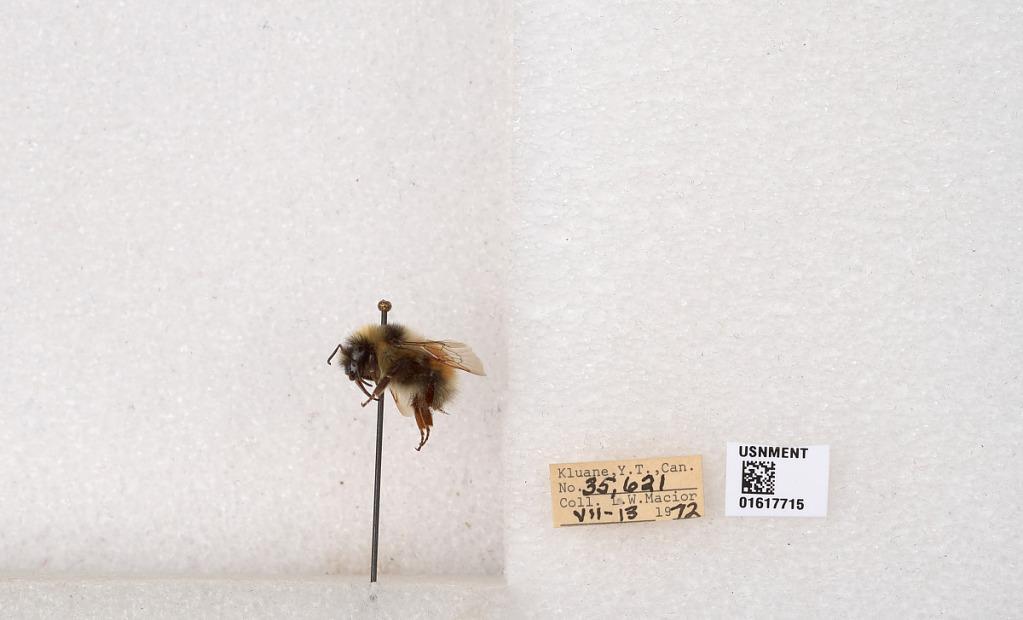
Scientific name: Bombus (Pyrobombus) sylvicola Kirby
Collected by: L. Macior
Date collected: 1972-7-13
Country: Canada
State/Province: Yukon
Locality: Kluane
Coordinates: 61.2426, -139.113